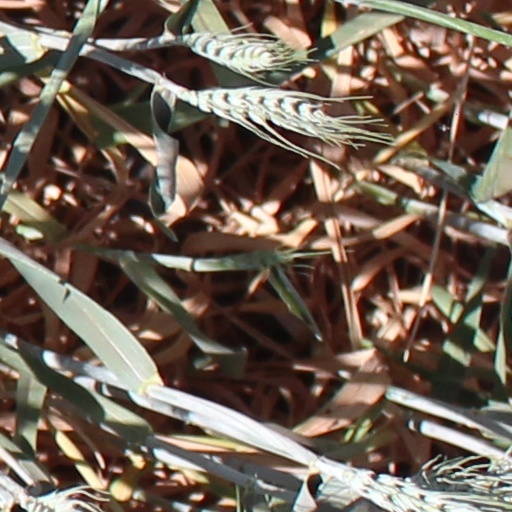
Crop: wheat